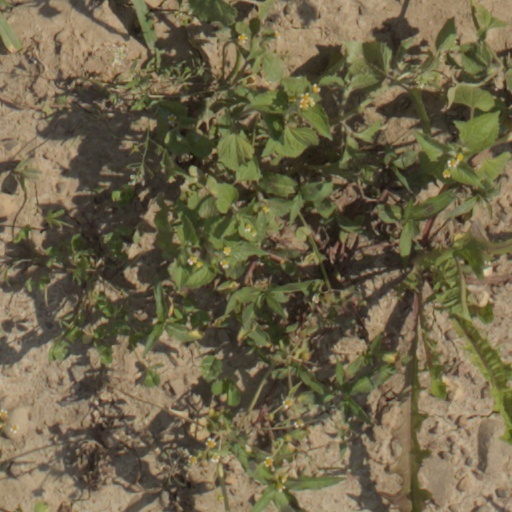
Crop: wheat